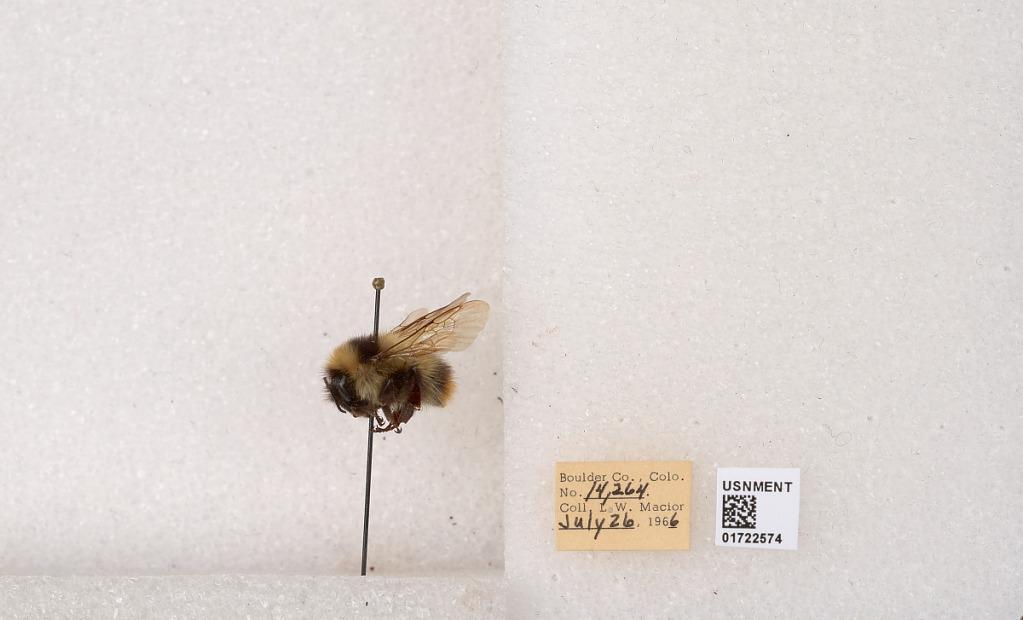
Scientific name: Bombus kirbyellus
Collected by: L. Macior
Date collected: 1966-7-26
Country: United States
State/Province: Colorado
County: Boulder
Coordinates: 40.0925, -105.358